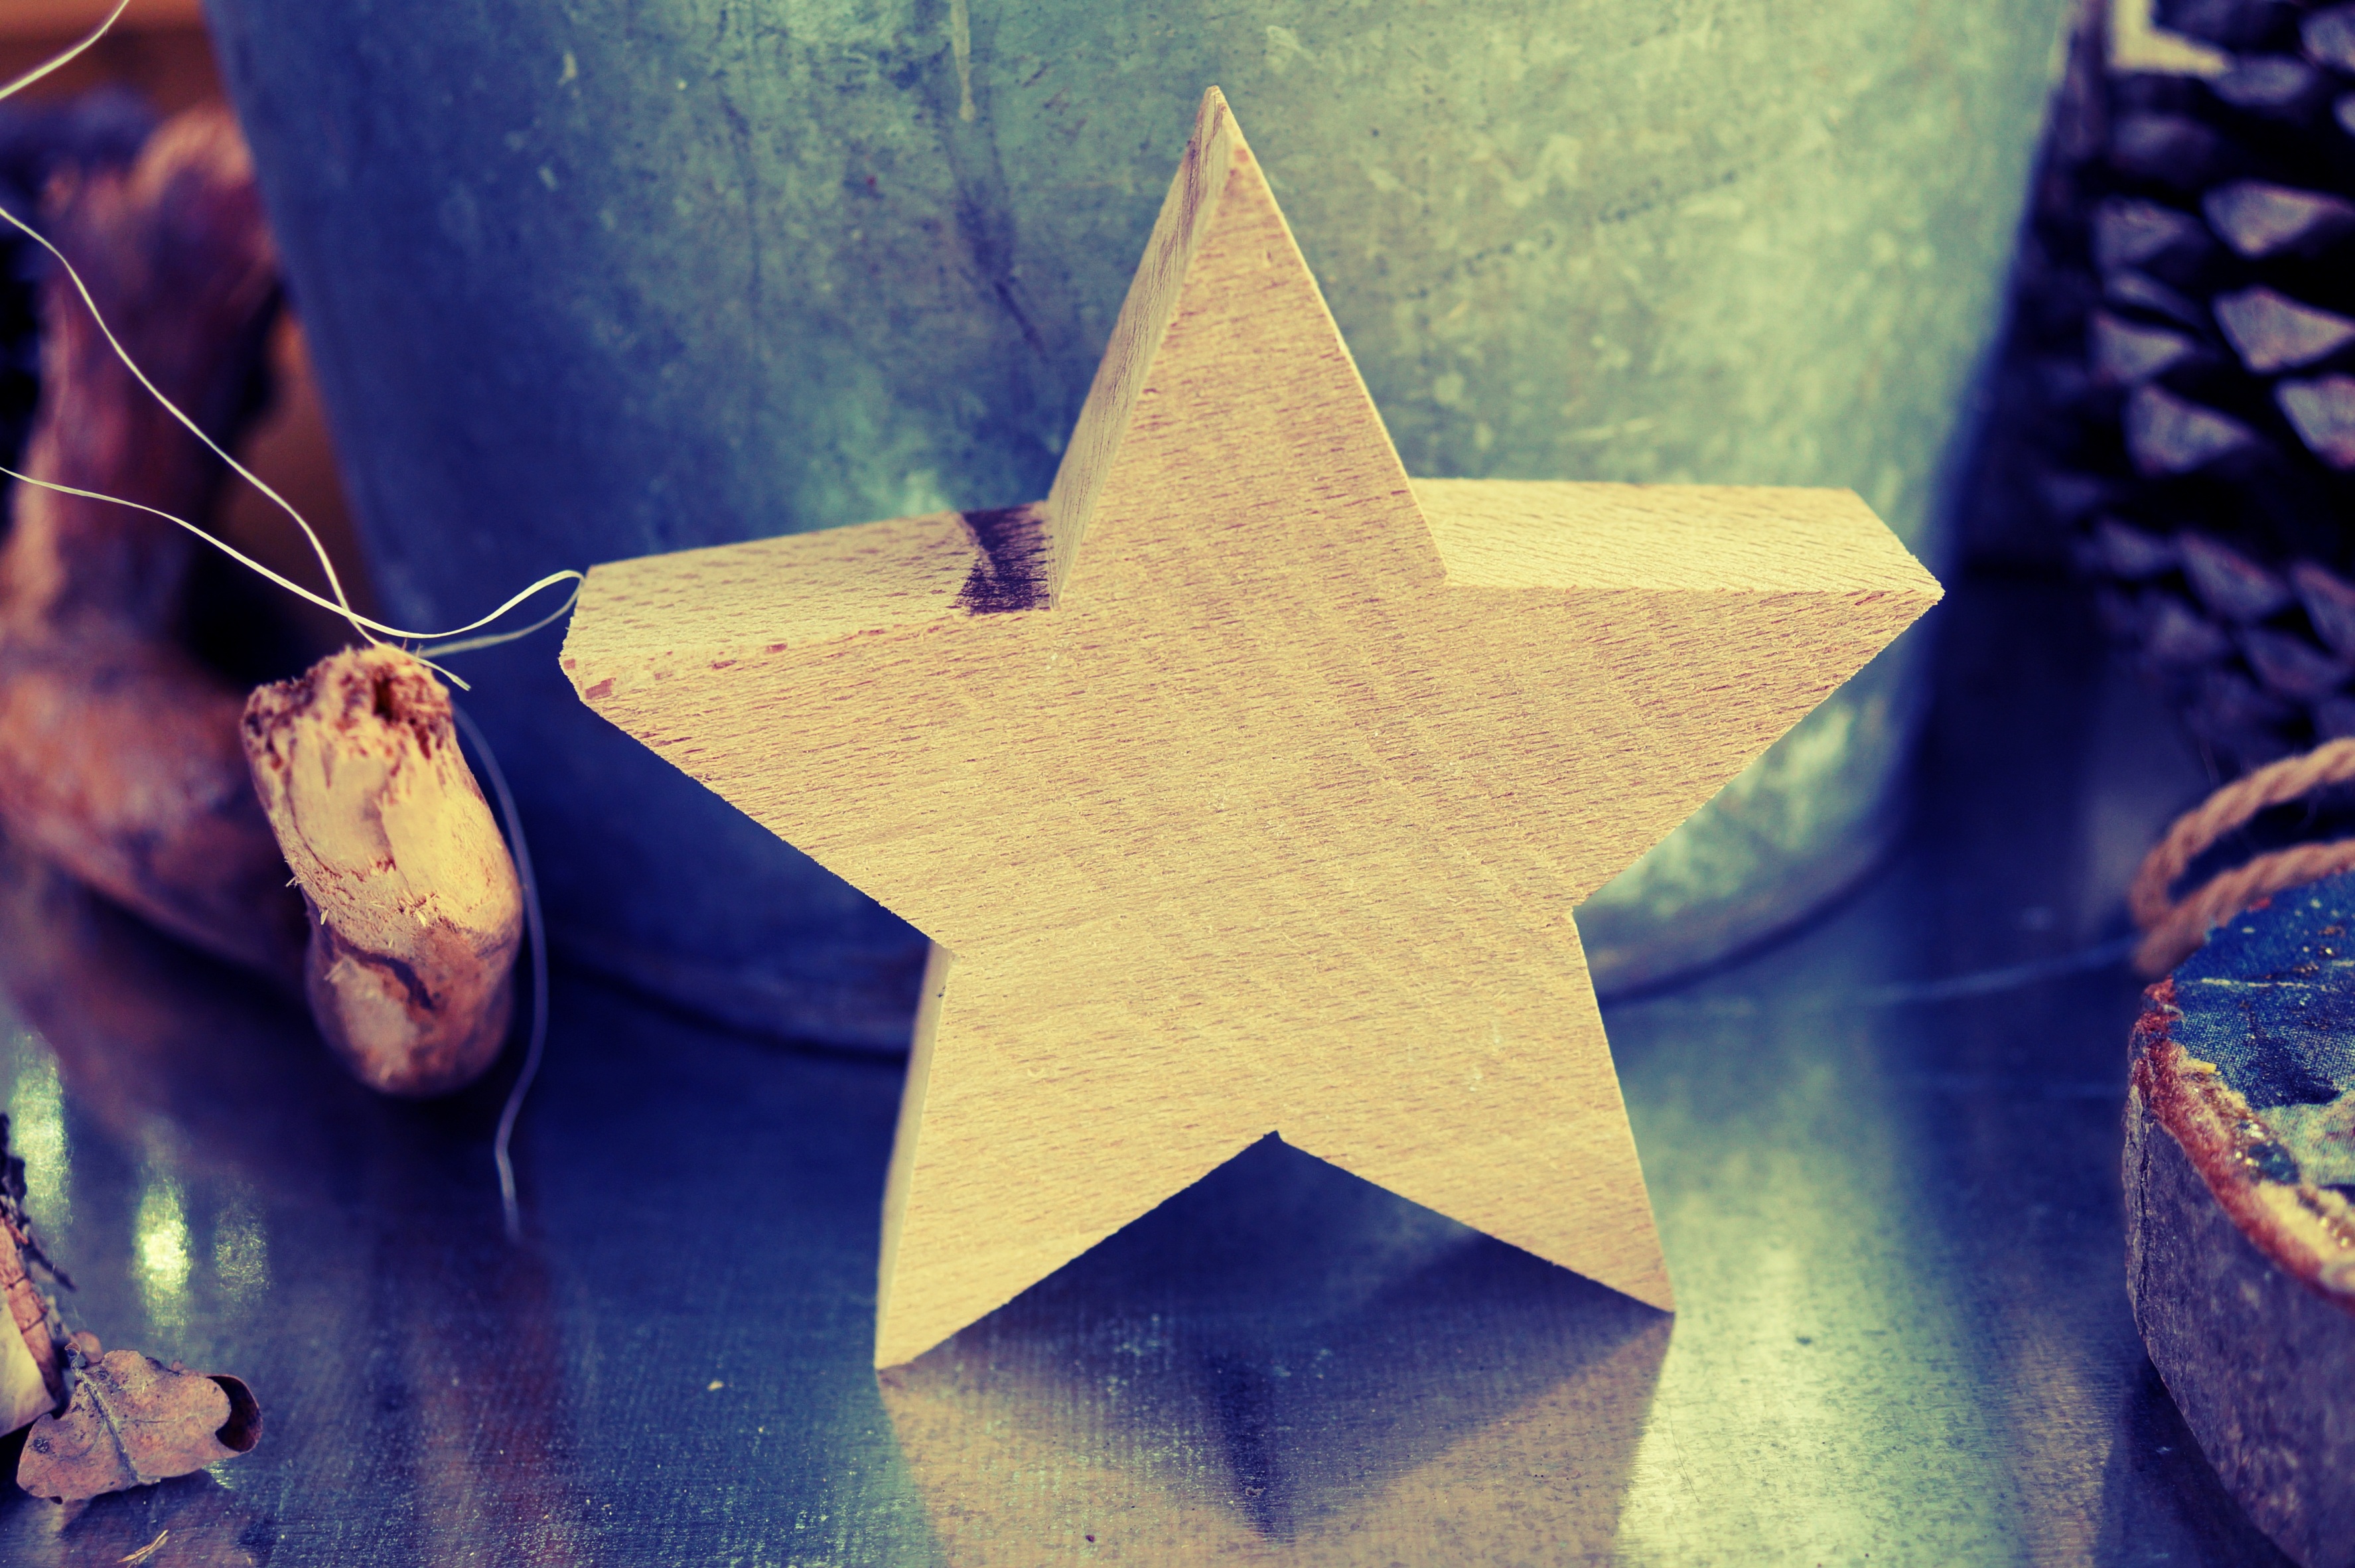
star, leaf, flower, color, blue, christmas, deco, christmas decoration, art, symmetry, poinsettia, shape, macro photography, wood star